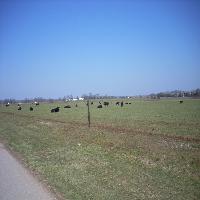
Weather: sun or clear